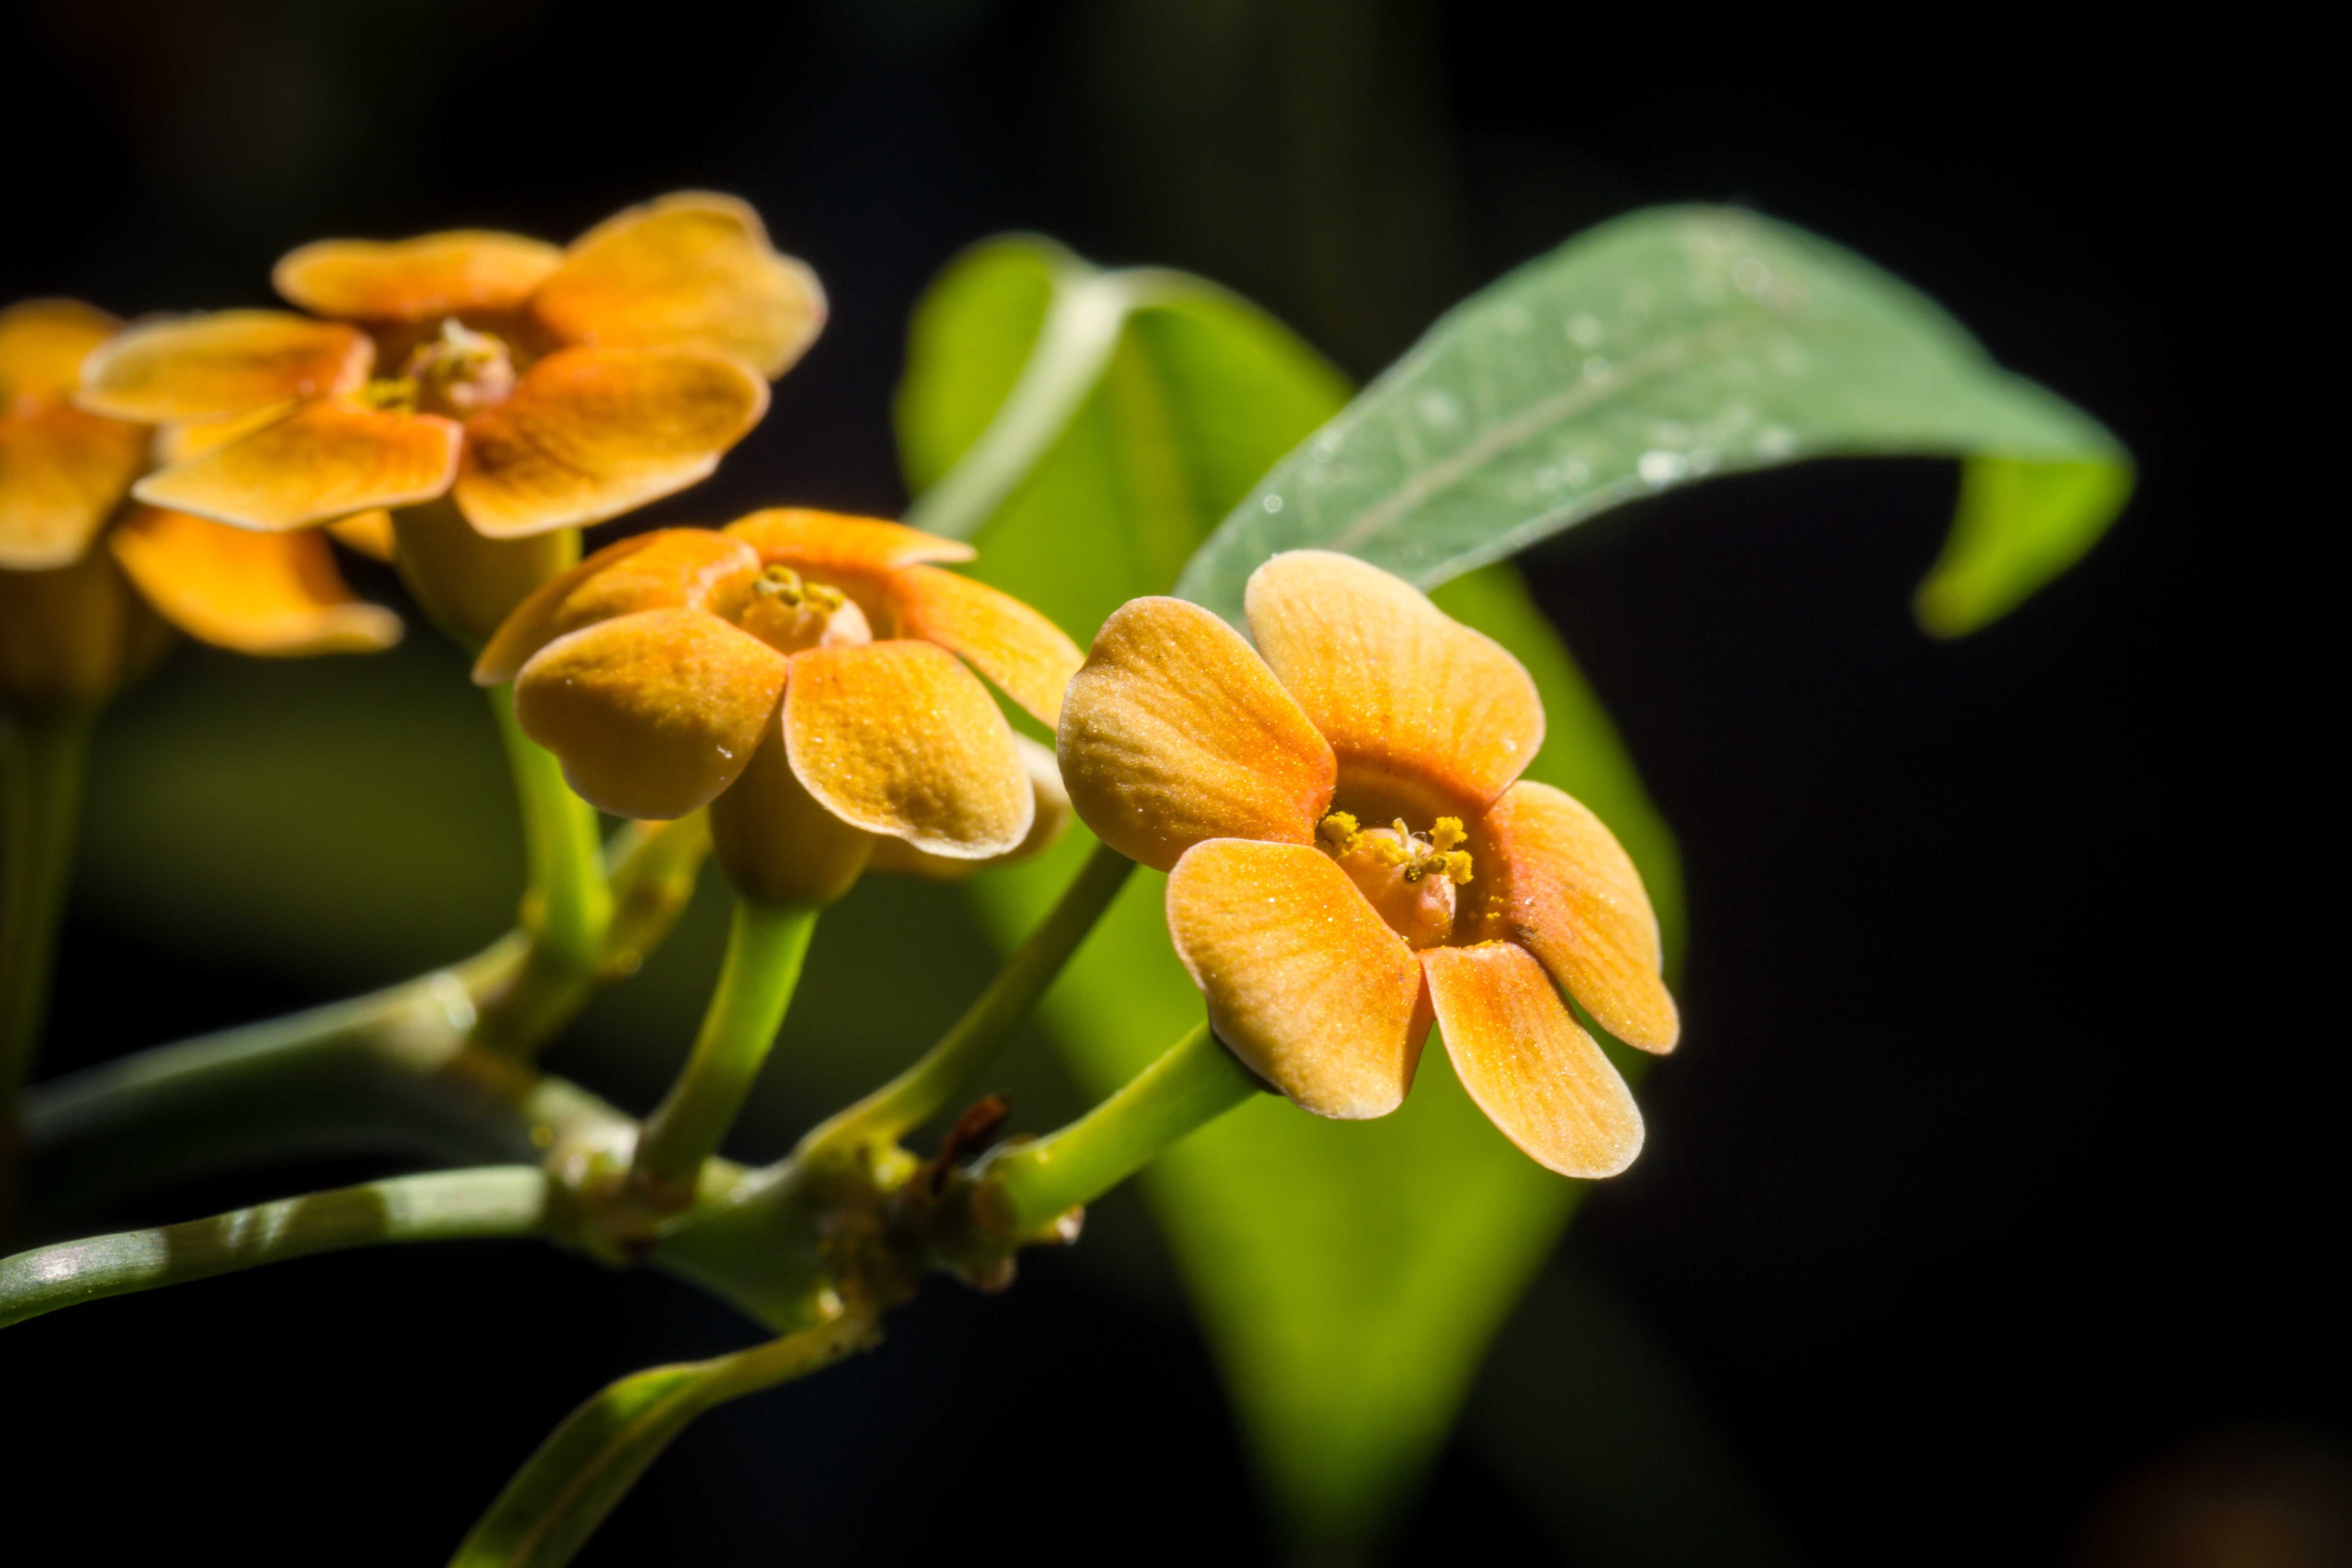
nature, blossom, plant, photography, leaf, flower, petal, bloom, botany, yellow, close, flora, yellow flower, orchid, wildflower, close up, macro photography, small flowers, flowering plant, dendrobium, plant stem, land plant